Barnaby Potter

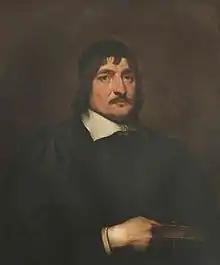
Bishop Potter

Barnaby Potter (1577–1642) was a Church of England priest, Bishop of Carlisle from 16 March 1628-9 to 1642. He was educated at The Queen's College, Oxford, where he graduated MA in 1602 and DD in 1615. He was elected a fellow in 1604 and served as Provost, 1616–1626. Although leaning towards Puritanism he was liked by Charles I, who appointed him Chief Royal Almoner in 1628. He died in January 1641–42.